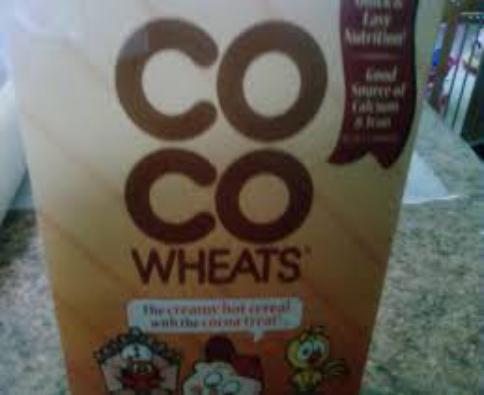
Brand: CoCo Wheats
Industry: Food